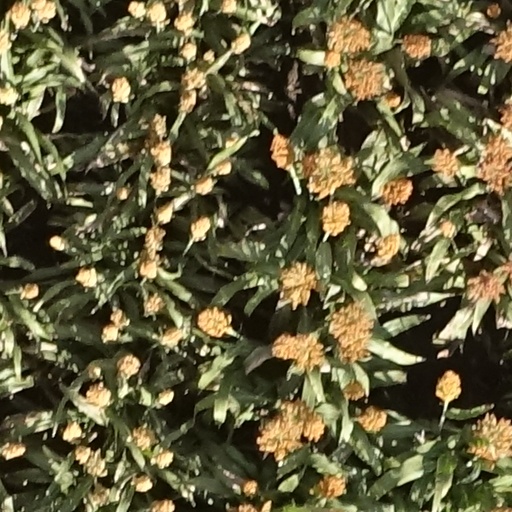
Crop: sorghum